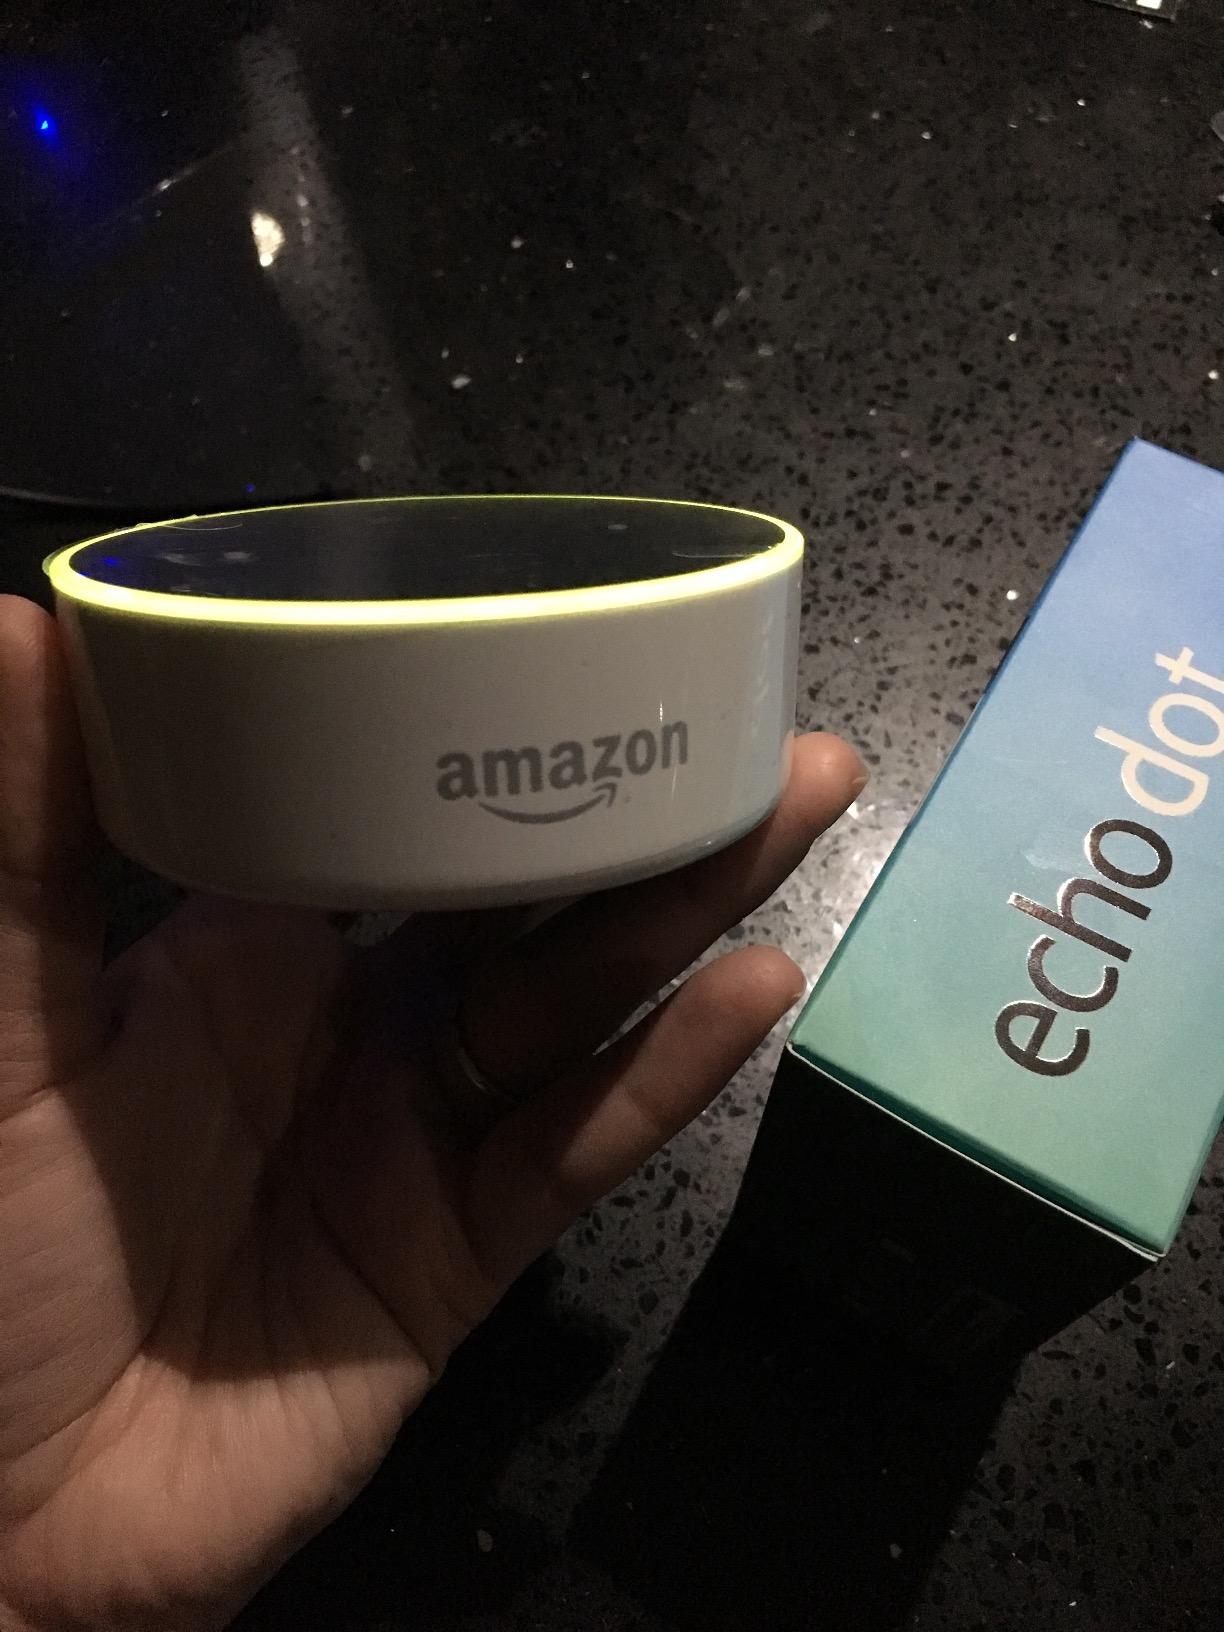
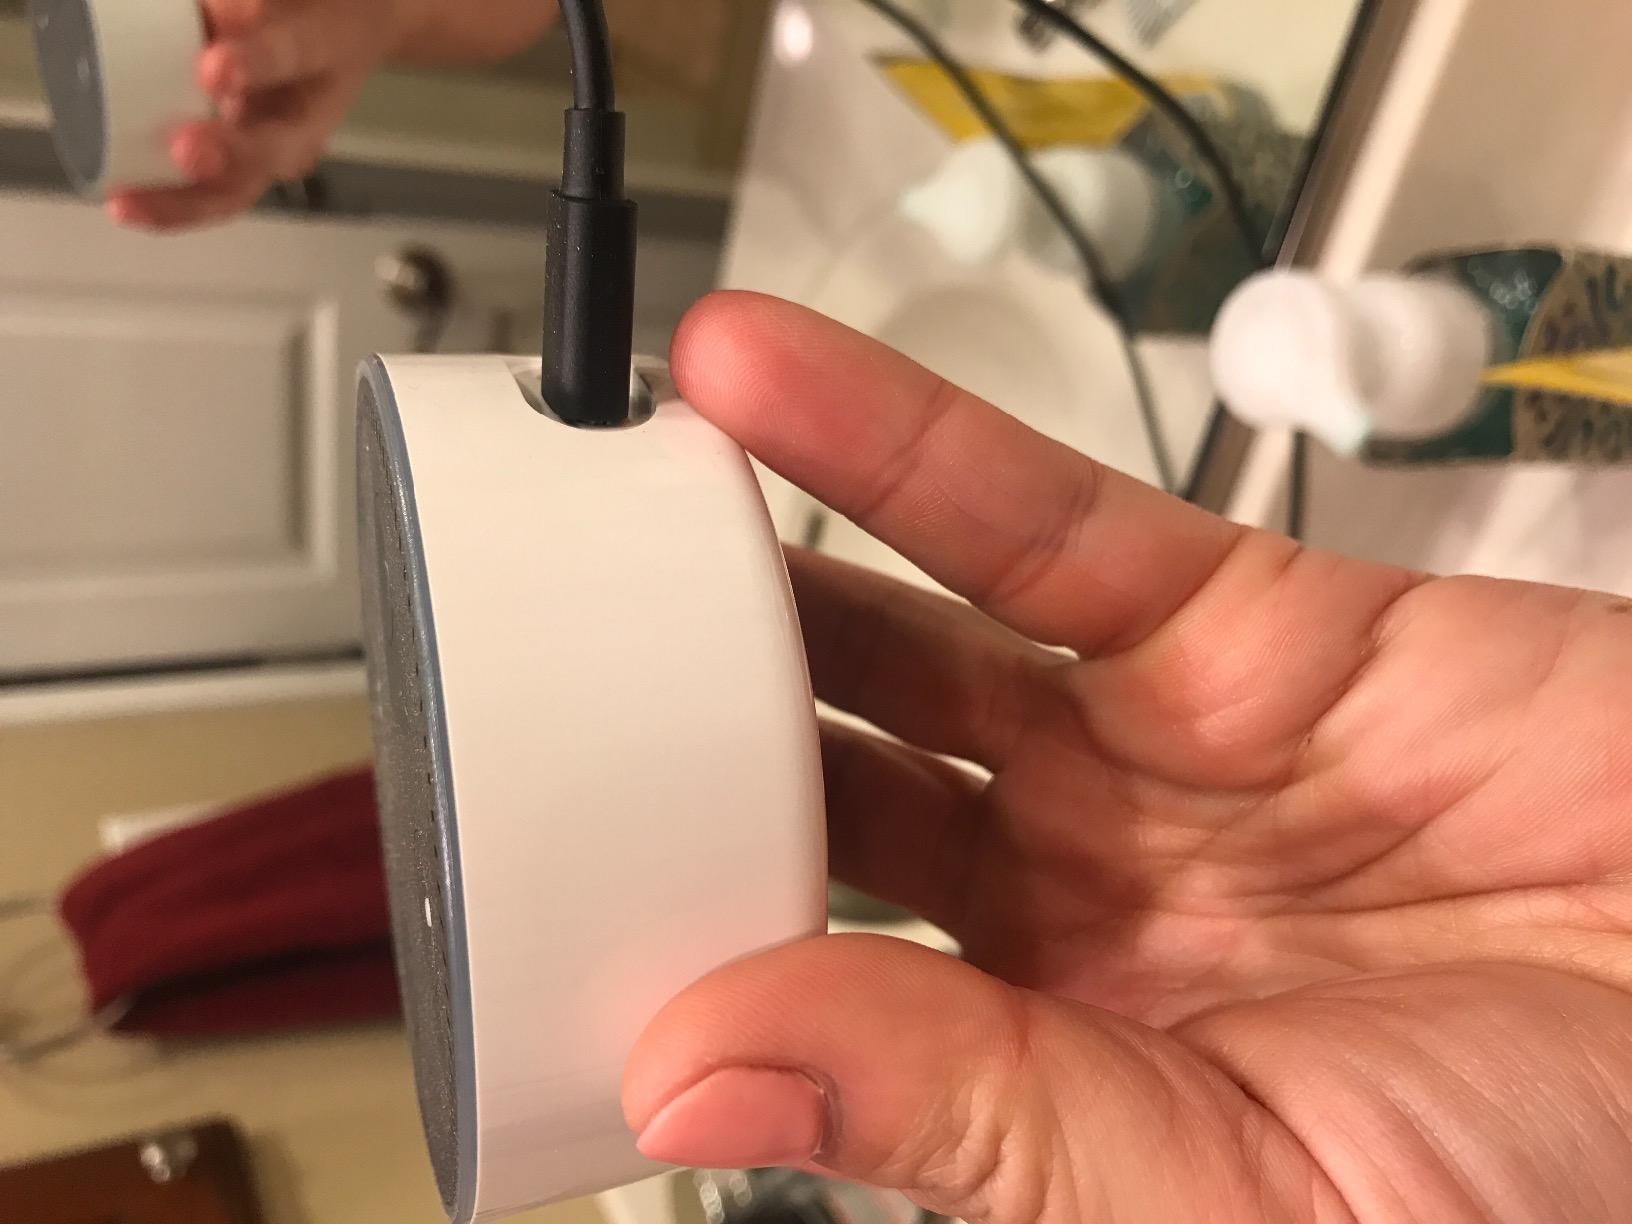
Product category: speaker
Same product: yes